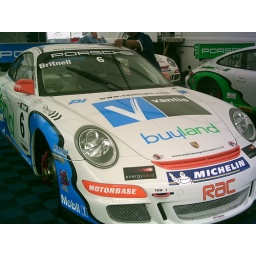
Andy Britnall's Porsche cup car in the paddock at Oulton Park.